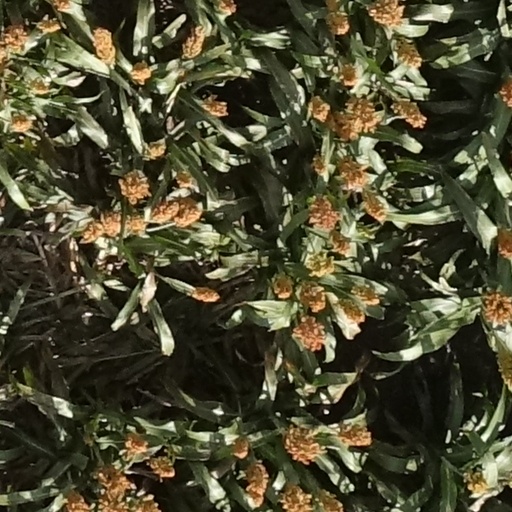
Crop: sorghum